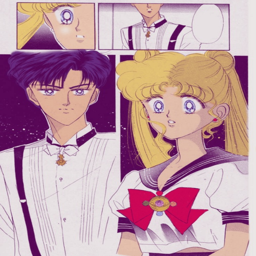
while this may be a children 's cartoon i love the love between these two .